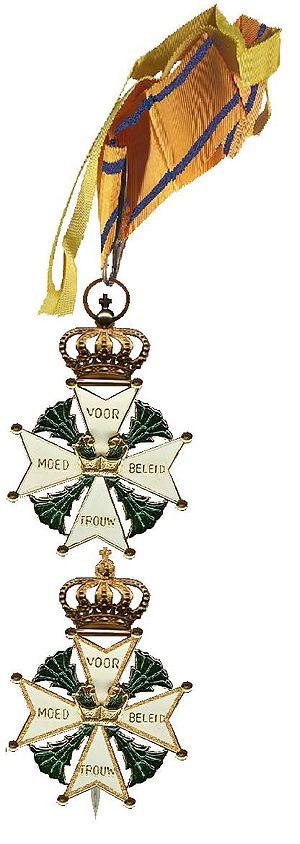
L’ordre militaire de Guillaume, abrégé MWO, est la plus ancienne et la plus haute distinction du Royaume des Pays-Bas. Cet ordre de chevalerie a été établi le 30 avril 1815 par le roi Guillaume Iᵉʳ et constitue une récompense d'excellence pour acte de bravoure et comme récompense de mérite aux officiers d'expérience. L'ordre de Guillaume peut être décerné à tout individu, sans considération de son rang de noblesse ou social, aux citoyens néerlandais et étrangers. Au printemps 1940, il a été décidé que les civils pouvaient être récompensés par l'ordre pour des actes héroïques de résistance.